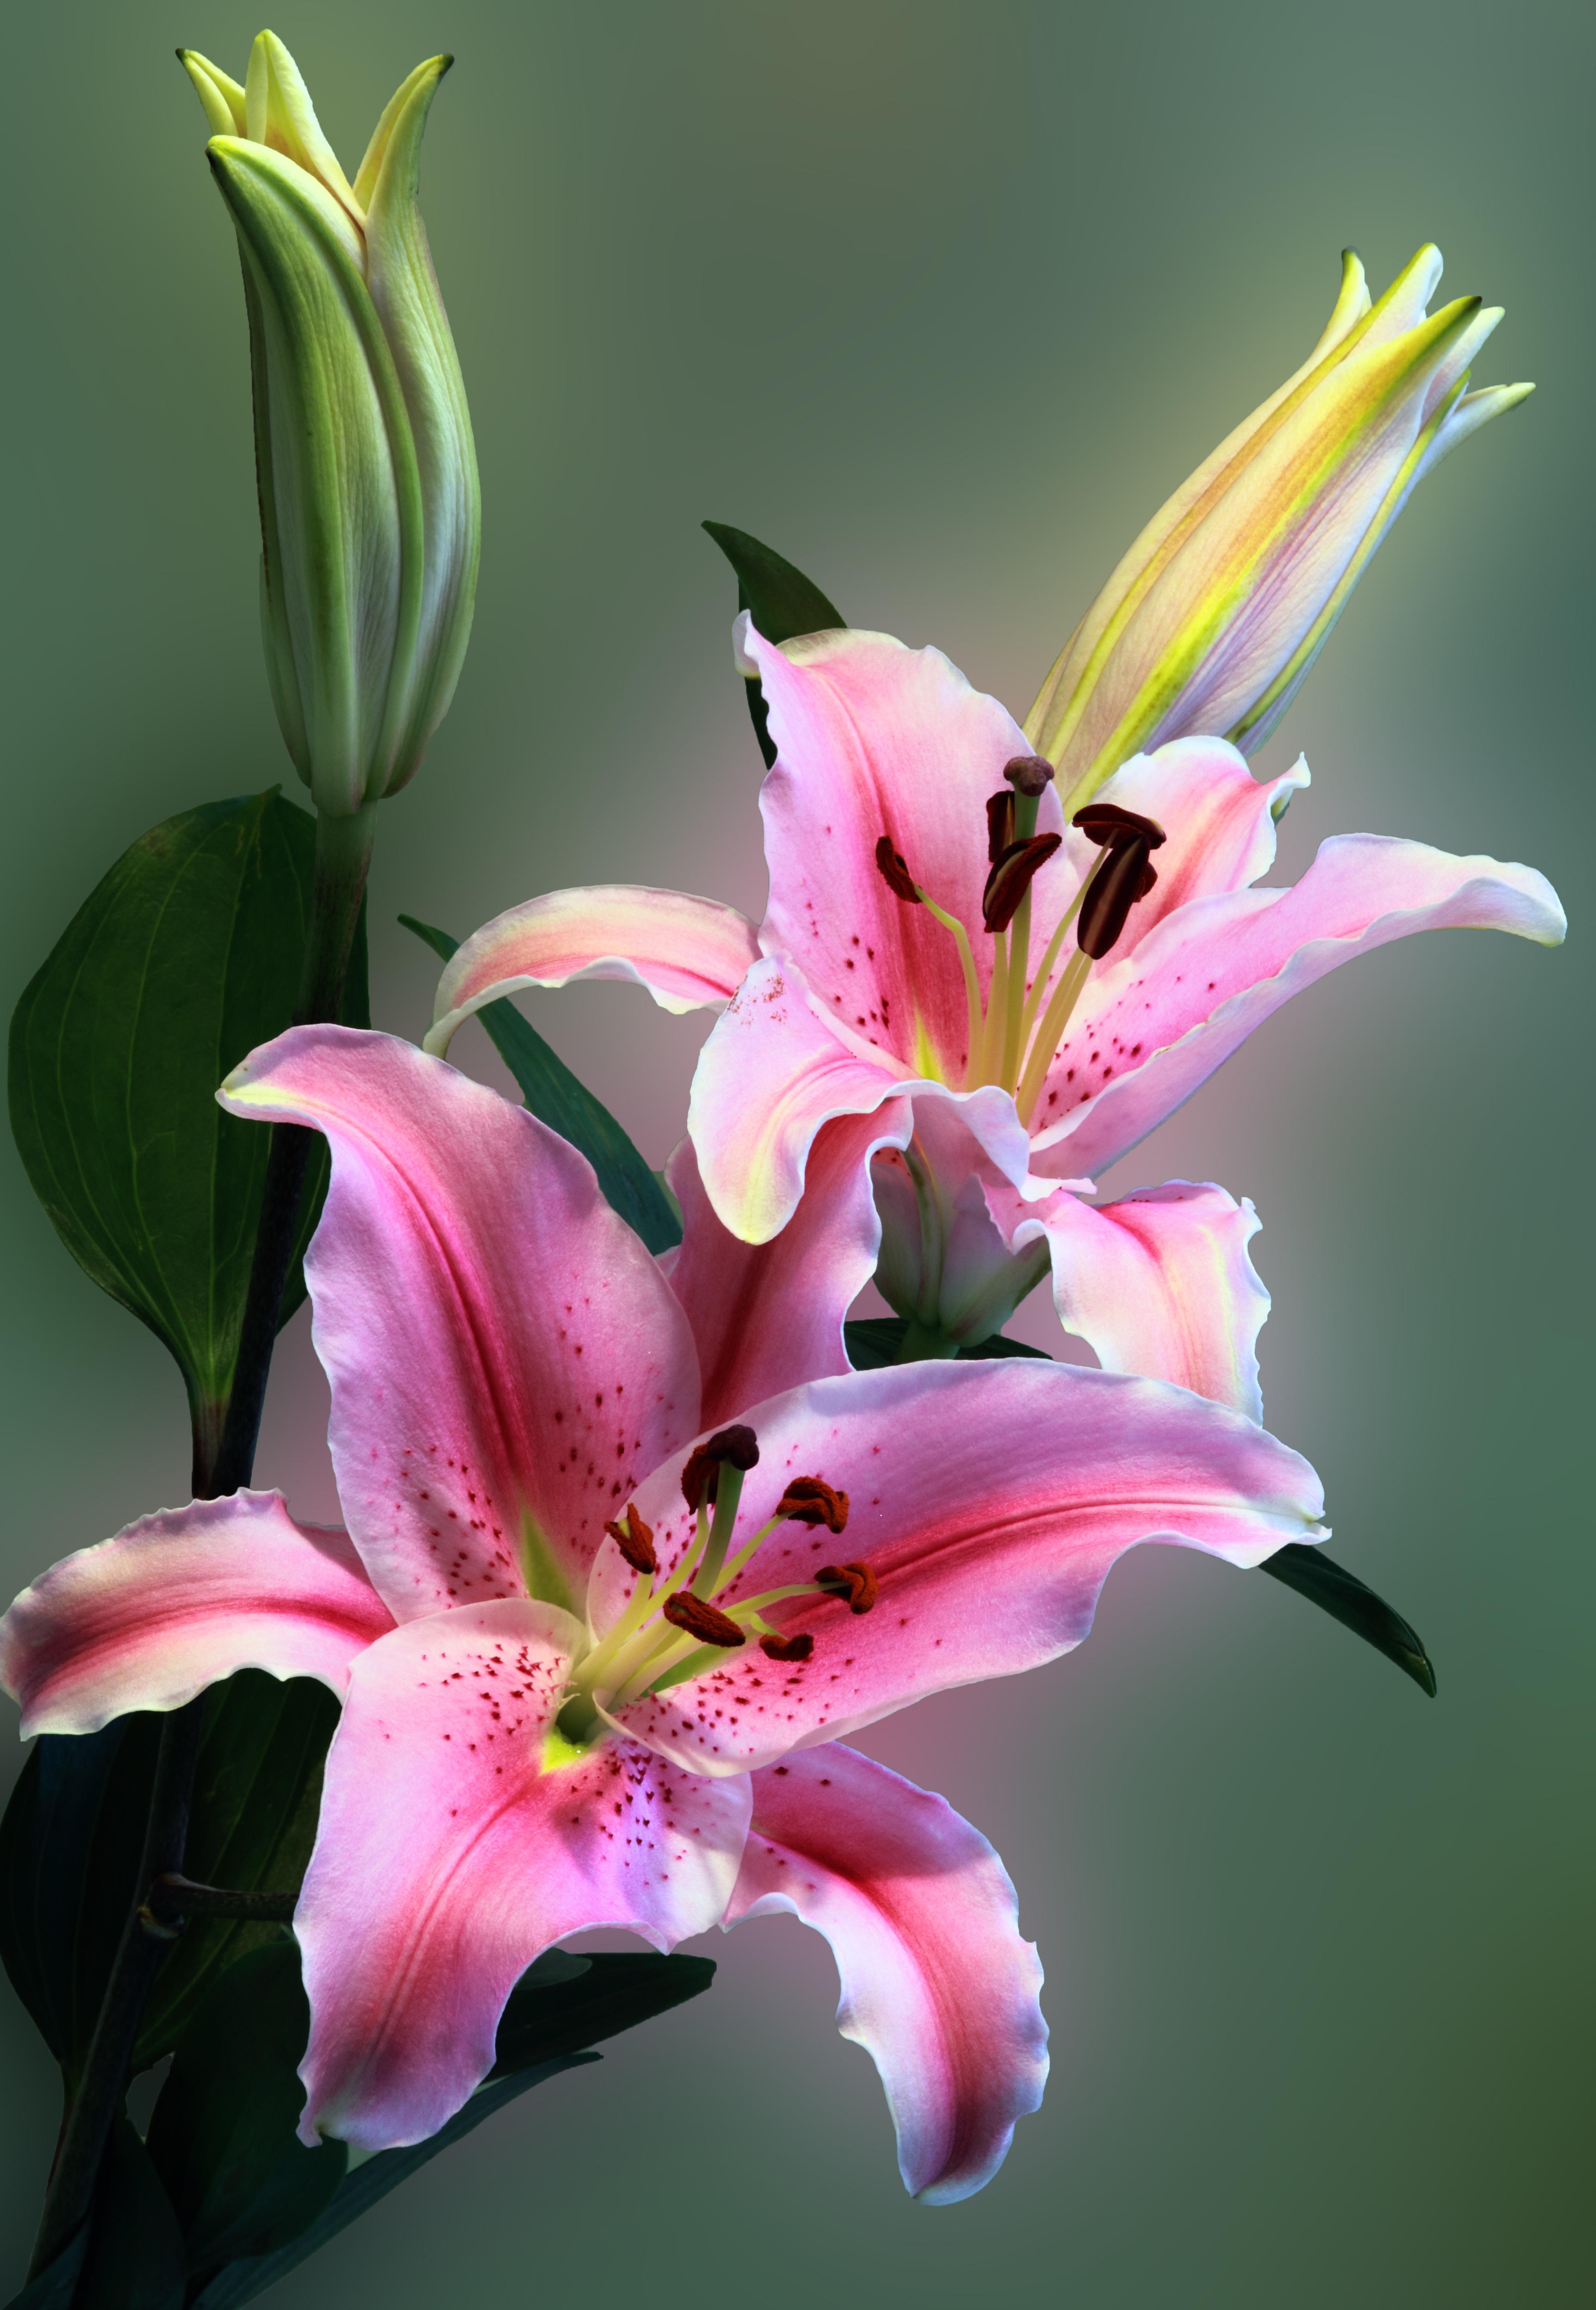
nature, blossom, growth, plant, flower, petal, summer, love, pollen, tropical, colourful, color, botany, blooming, colorful, pink, flora, plants, flowers, leaves, petals, bright, stamen, buds, beautiful, pretty, lily, blooms, lillies, floristry, gladiolus, macro photography, flowering plant, lily family, plant stem, land plant